Madras Musings

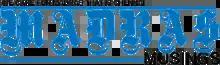

Madras Musings is a fortnightly English-language newspaper founded by Chennai historian S. Muthiah in 1991. Published in tabloid format and comprising 18 to 22 pages, the newspaper generally features articles on the history and heritage of Chennai city.